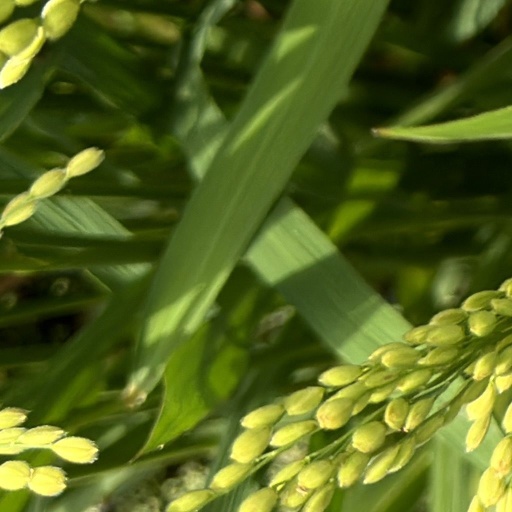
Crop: rice